Javanese contact with Australia

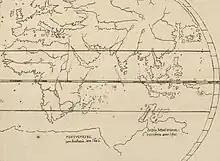
"Typus Orbis Terrarum": "Lucaantara" is shown, "India" "Meridional" is mentioned to be discovered in 1601.

Soon after his arrival in 1601, he met an "Alderman" of Malacca, Pedro de Carvalhaes, who attested his arrival and his voyage:I, Pedro de Carvalhaes, citizen and "alderman" of Malaca, certify that I met Chiaymasiouro, King of "Damuth", at Surabaya, where in the course of conversation he related how “a rowing-boat from "Lucaantara", driven out of its course by currents and ill winds or storms, reached the port of Blambangan": Actuated by curiosity, I gave orders for a "calelus" or boat provided with oars to be equipped with an adequate supply of all necessaries, and I set out with some companions from the port of Blambangan towards the south: After a voyage of 12 days, I reached the port of "Lucaantara", where I was well received and entertained by the inhabitants, who are Javanese like those of Java Major (the true Java), similar in build and colour, and for the most part having similar interests, though their language is different. The island of "Lucaantara" has a compass of more than 600 leagues in circumference. I saw a considerable amount of gold, cloves, mace, white sandal-wood, and other spices, as well as large quantities of foodstuffs of every kind which are produced in this country. The earth is very fertile and the trees keep the climate cool. The country is organized into several kingdoms: And contains many populous towns and villages.” The whole of the above account was given to me by Chiaymasiouro and his companions. This matter of "Lucaantara" was a subject of public notoriety in Surabaya and in other parts of Java Major. Since I have been asked for this information by the "Descobridor" Manuel Godinho de Eredia, in the interests of his voyage and for the advantage of the King’s service, I swear by the Holy Gospels that this is the truth, and that it is my signature which appears below. At Malacca, on the 4th day of October in the year 1601.